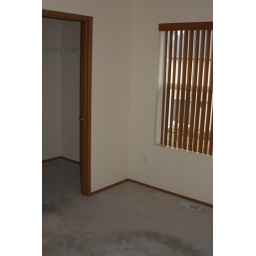
walk in closet and second window of 2nd bedroom